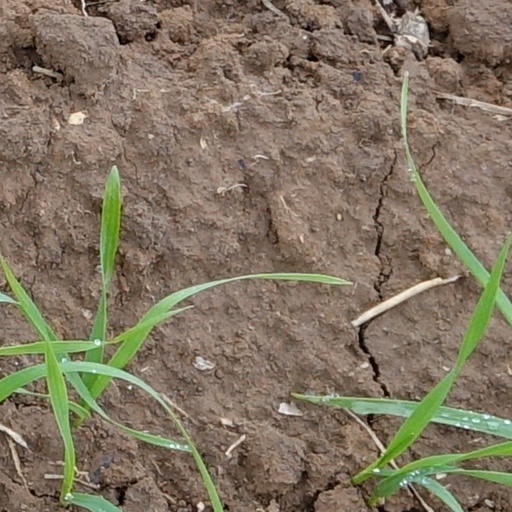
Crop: wheat